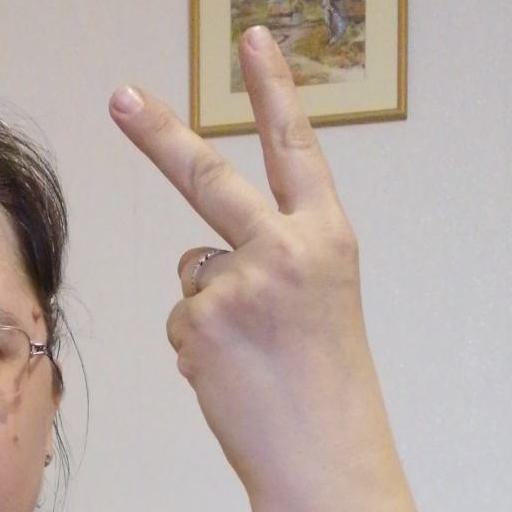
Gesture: peace_inverted